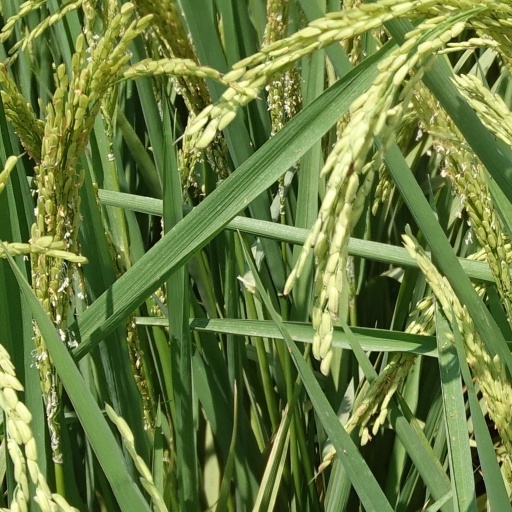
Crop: rice